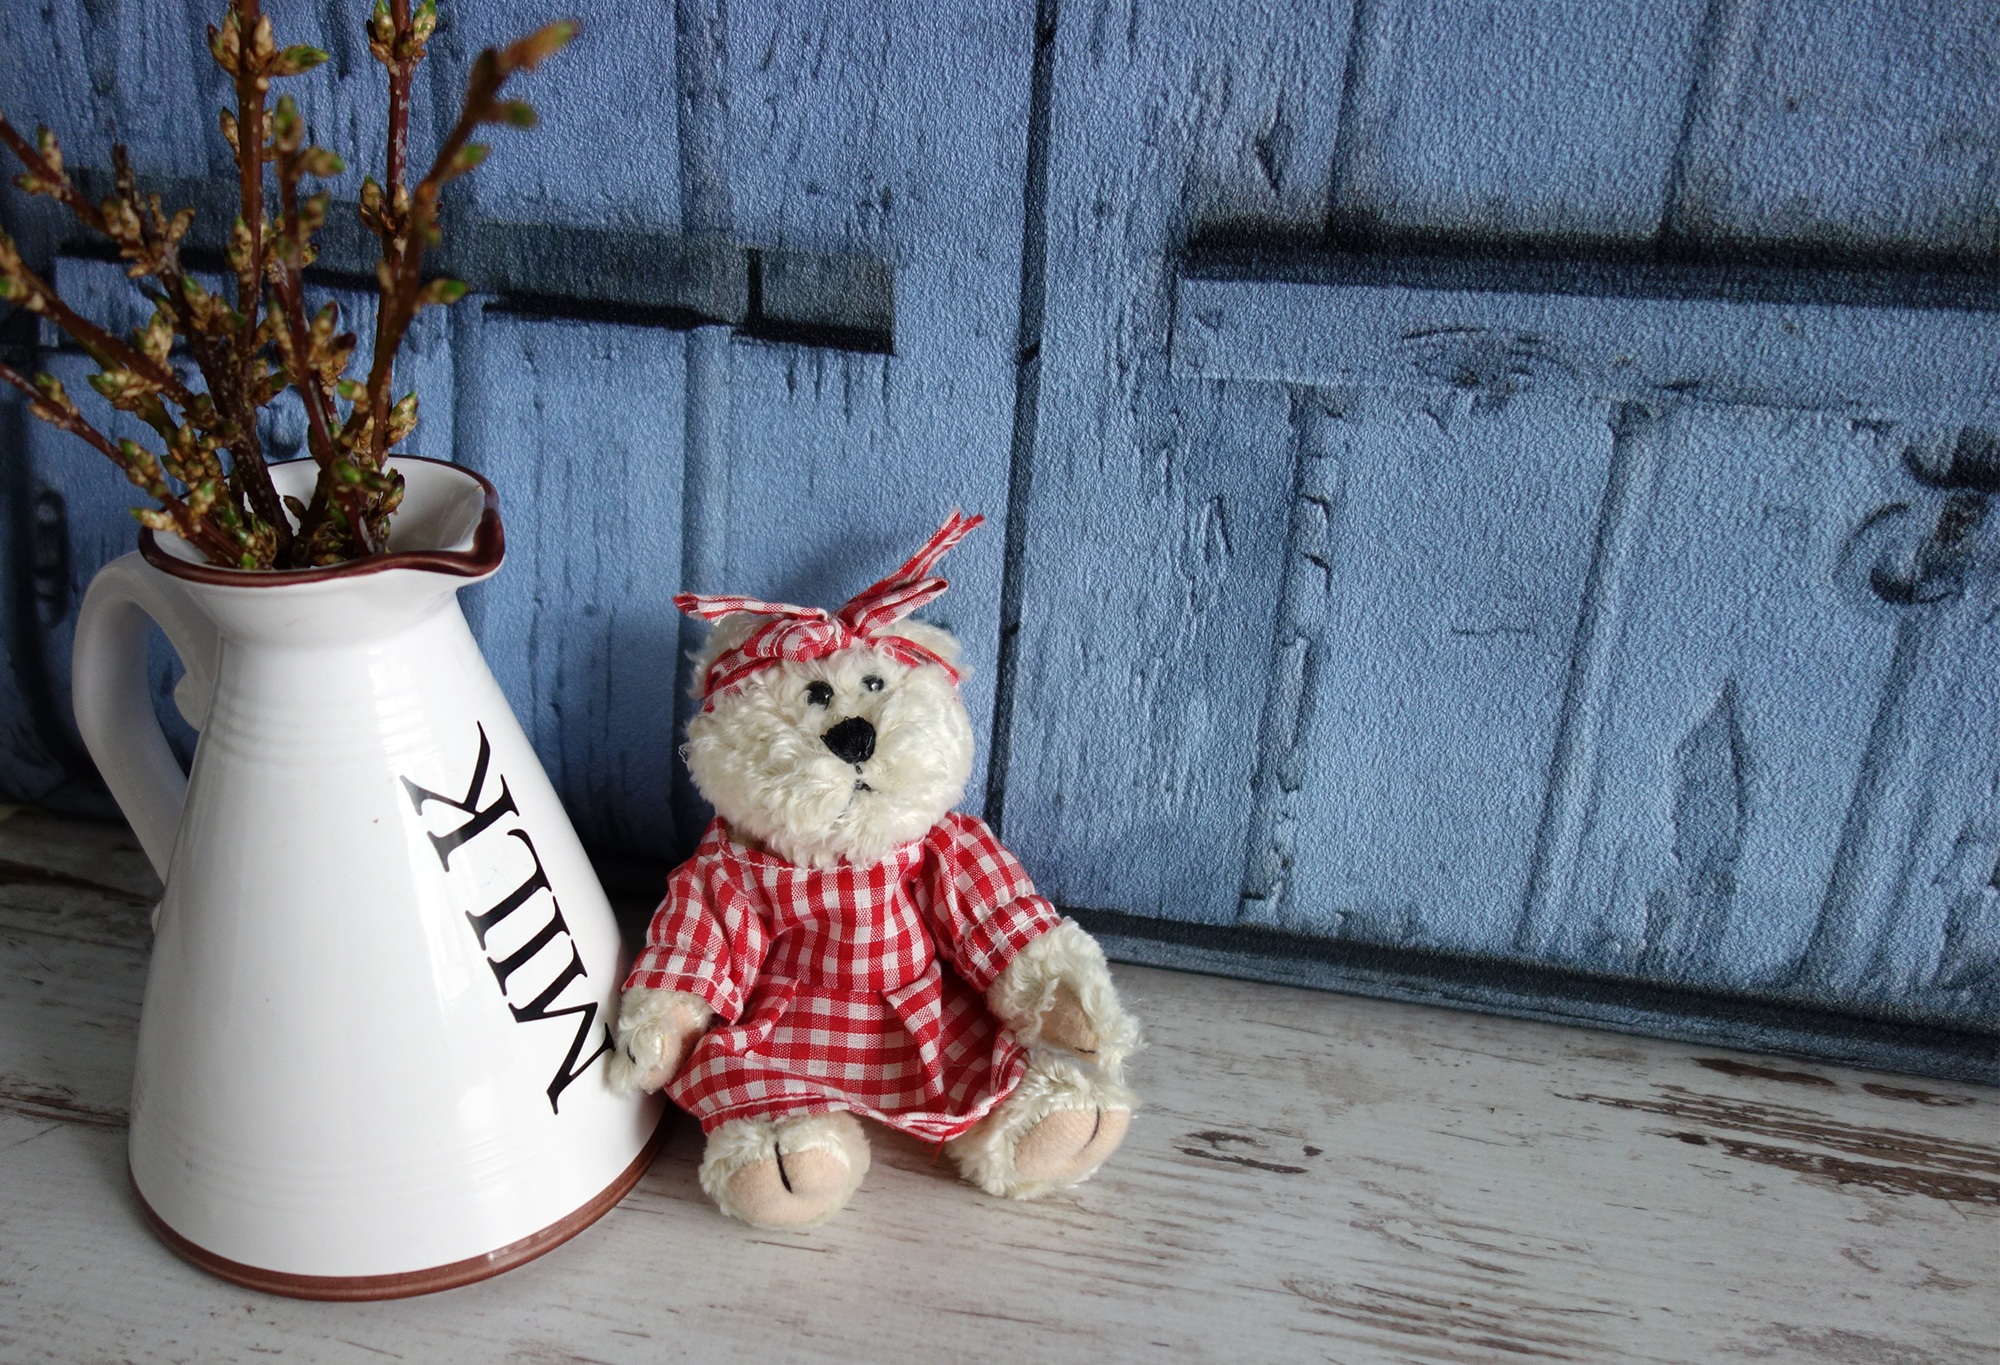
country house style, shabby, vintage, england, flowers, old, romantic, wood, playful, nostalgia, decoration, lapsed, shabby chic, antique, nostalgic, romance